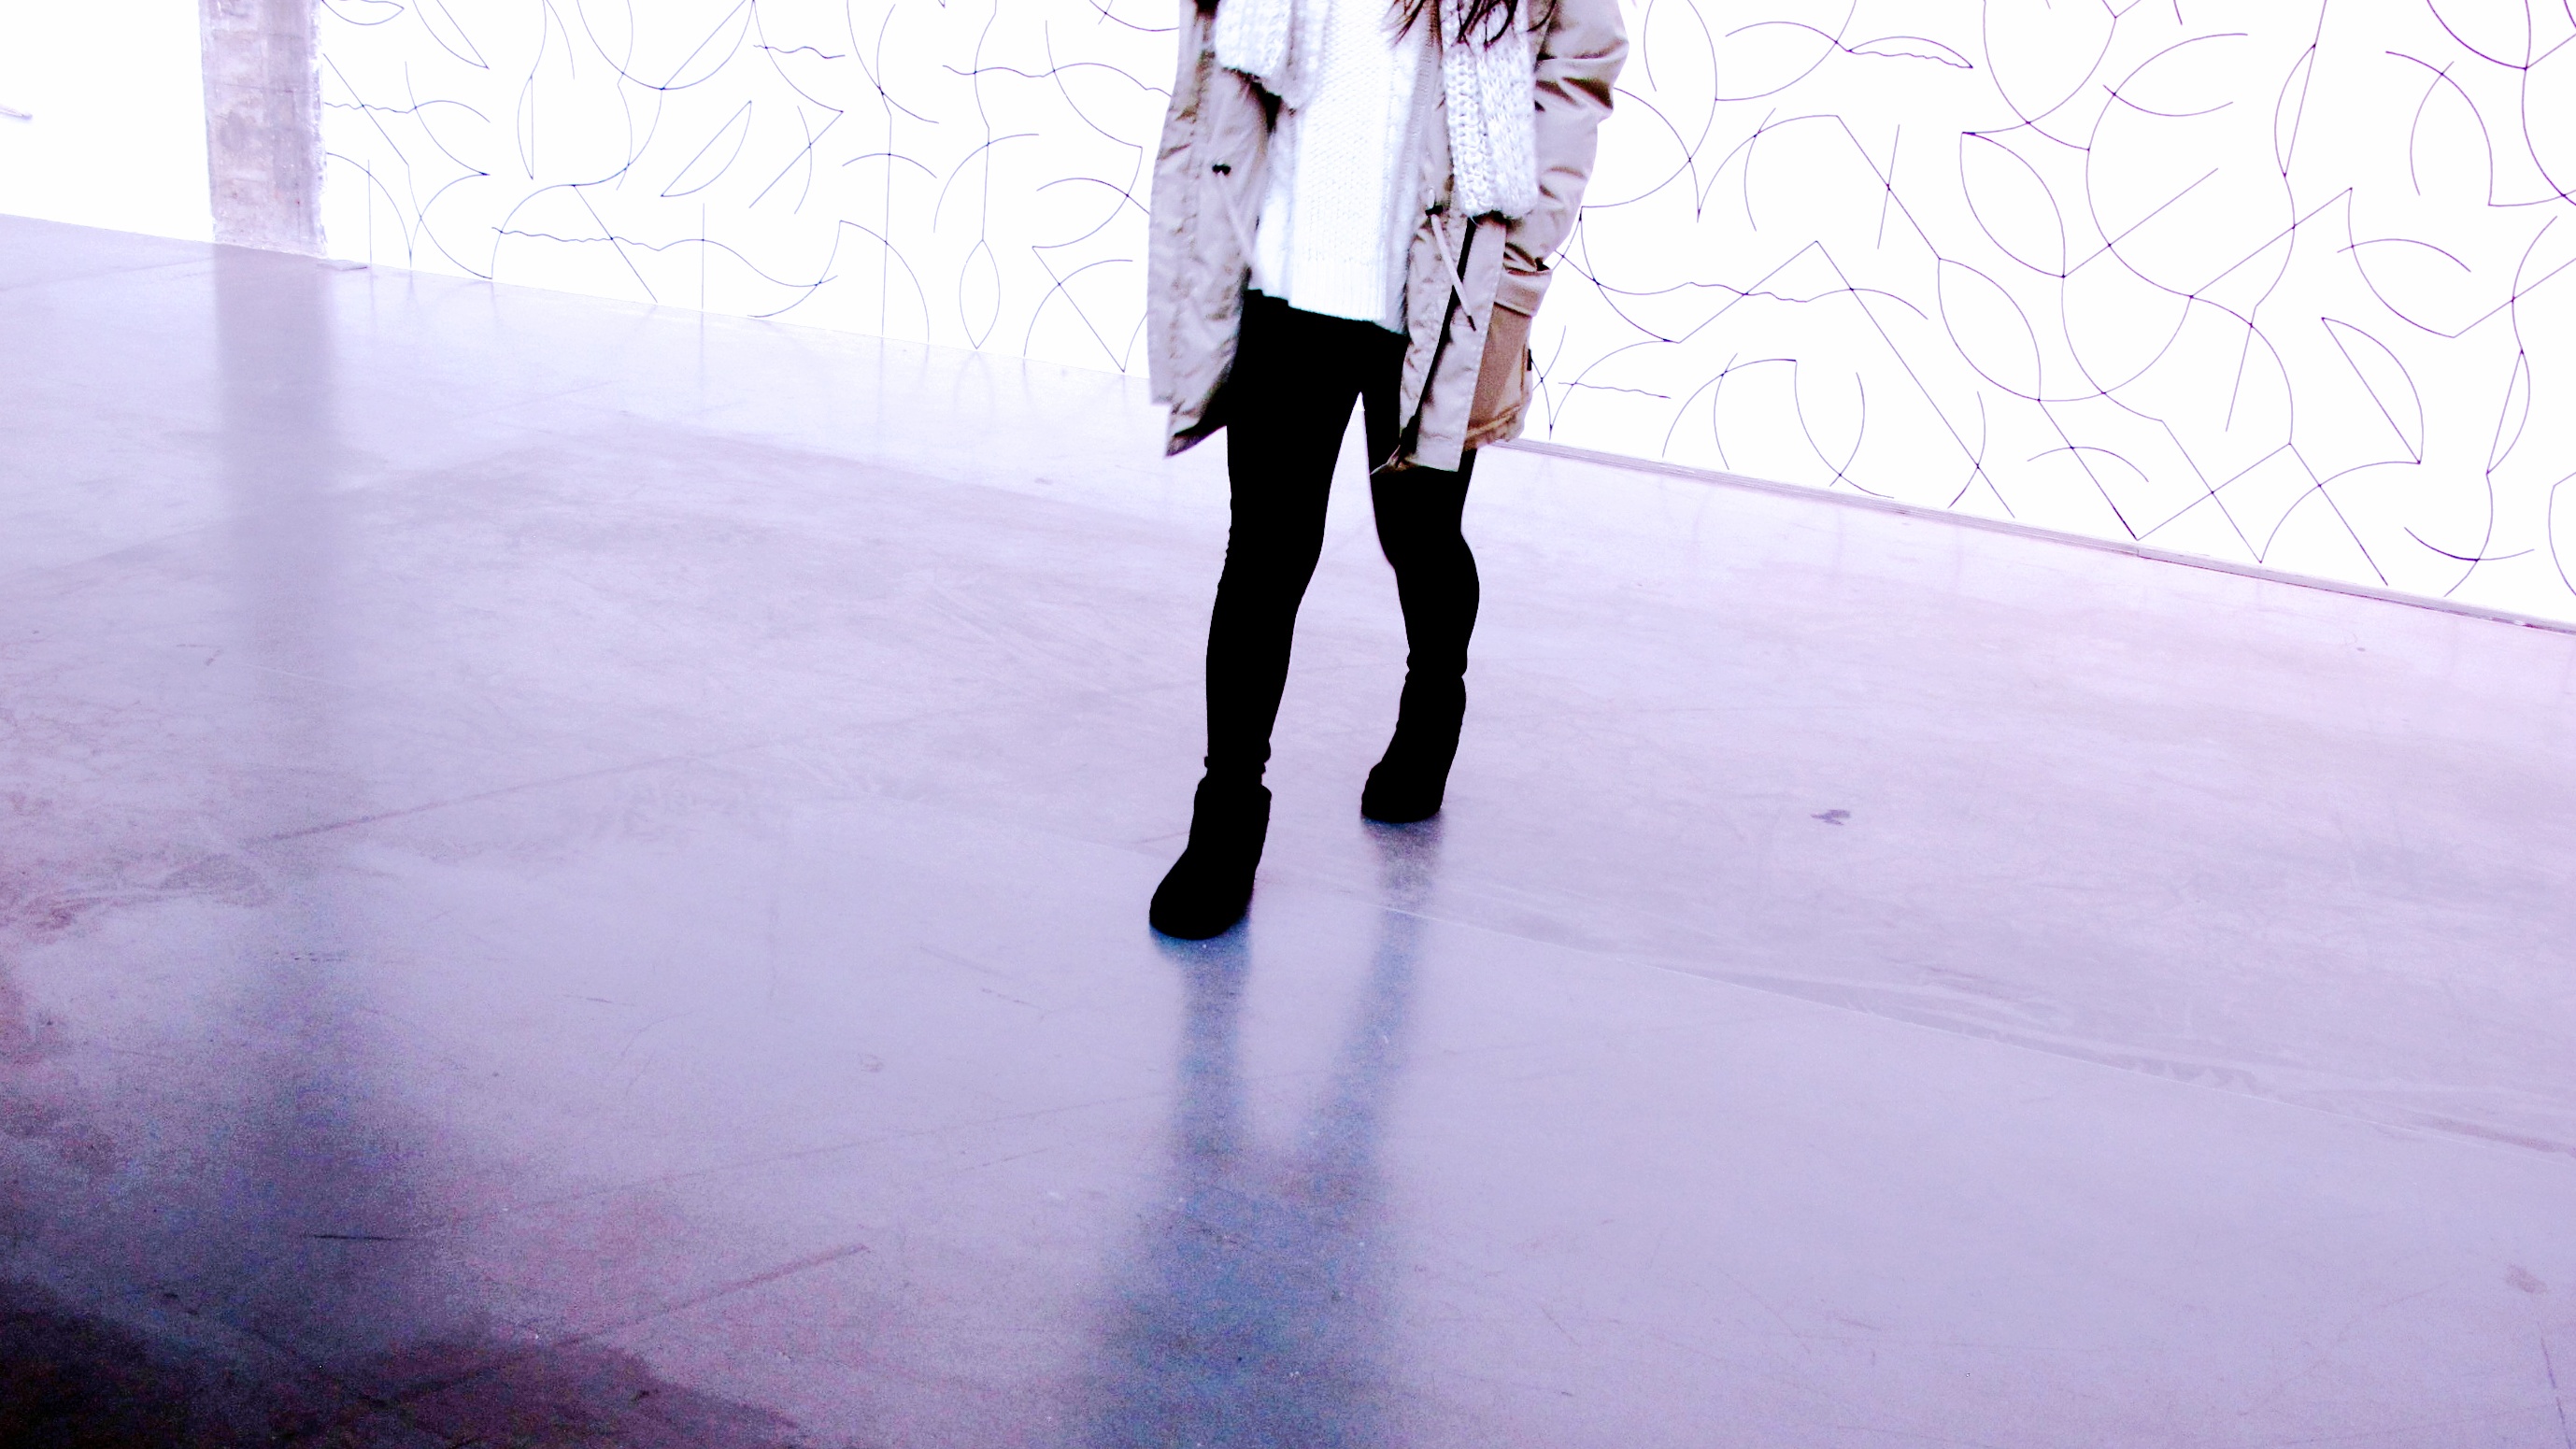
shoe, winter, spring, fashion, clothing, season, footwear